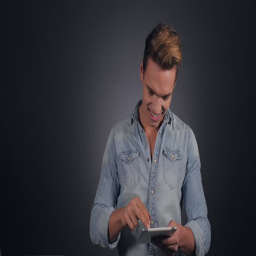
a young and attractive man in his 20s working on a digital tablet with a green background